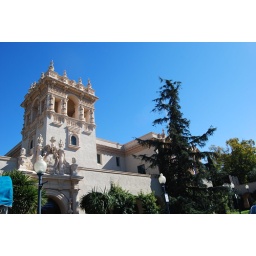
Not a cloud in the sky this day